Nemanja Vuković

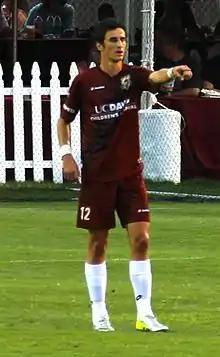
Vuković in 2014

Nemanja Vuković (Cyrillic: Немања Вуковић; born 13 April 1984) is a Montenegrin football coach and former player.